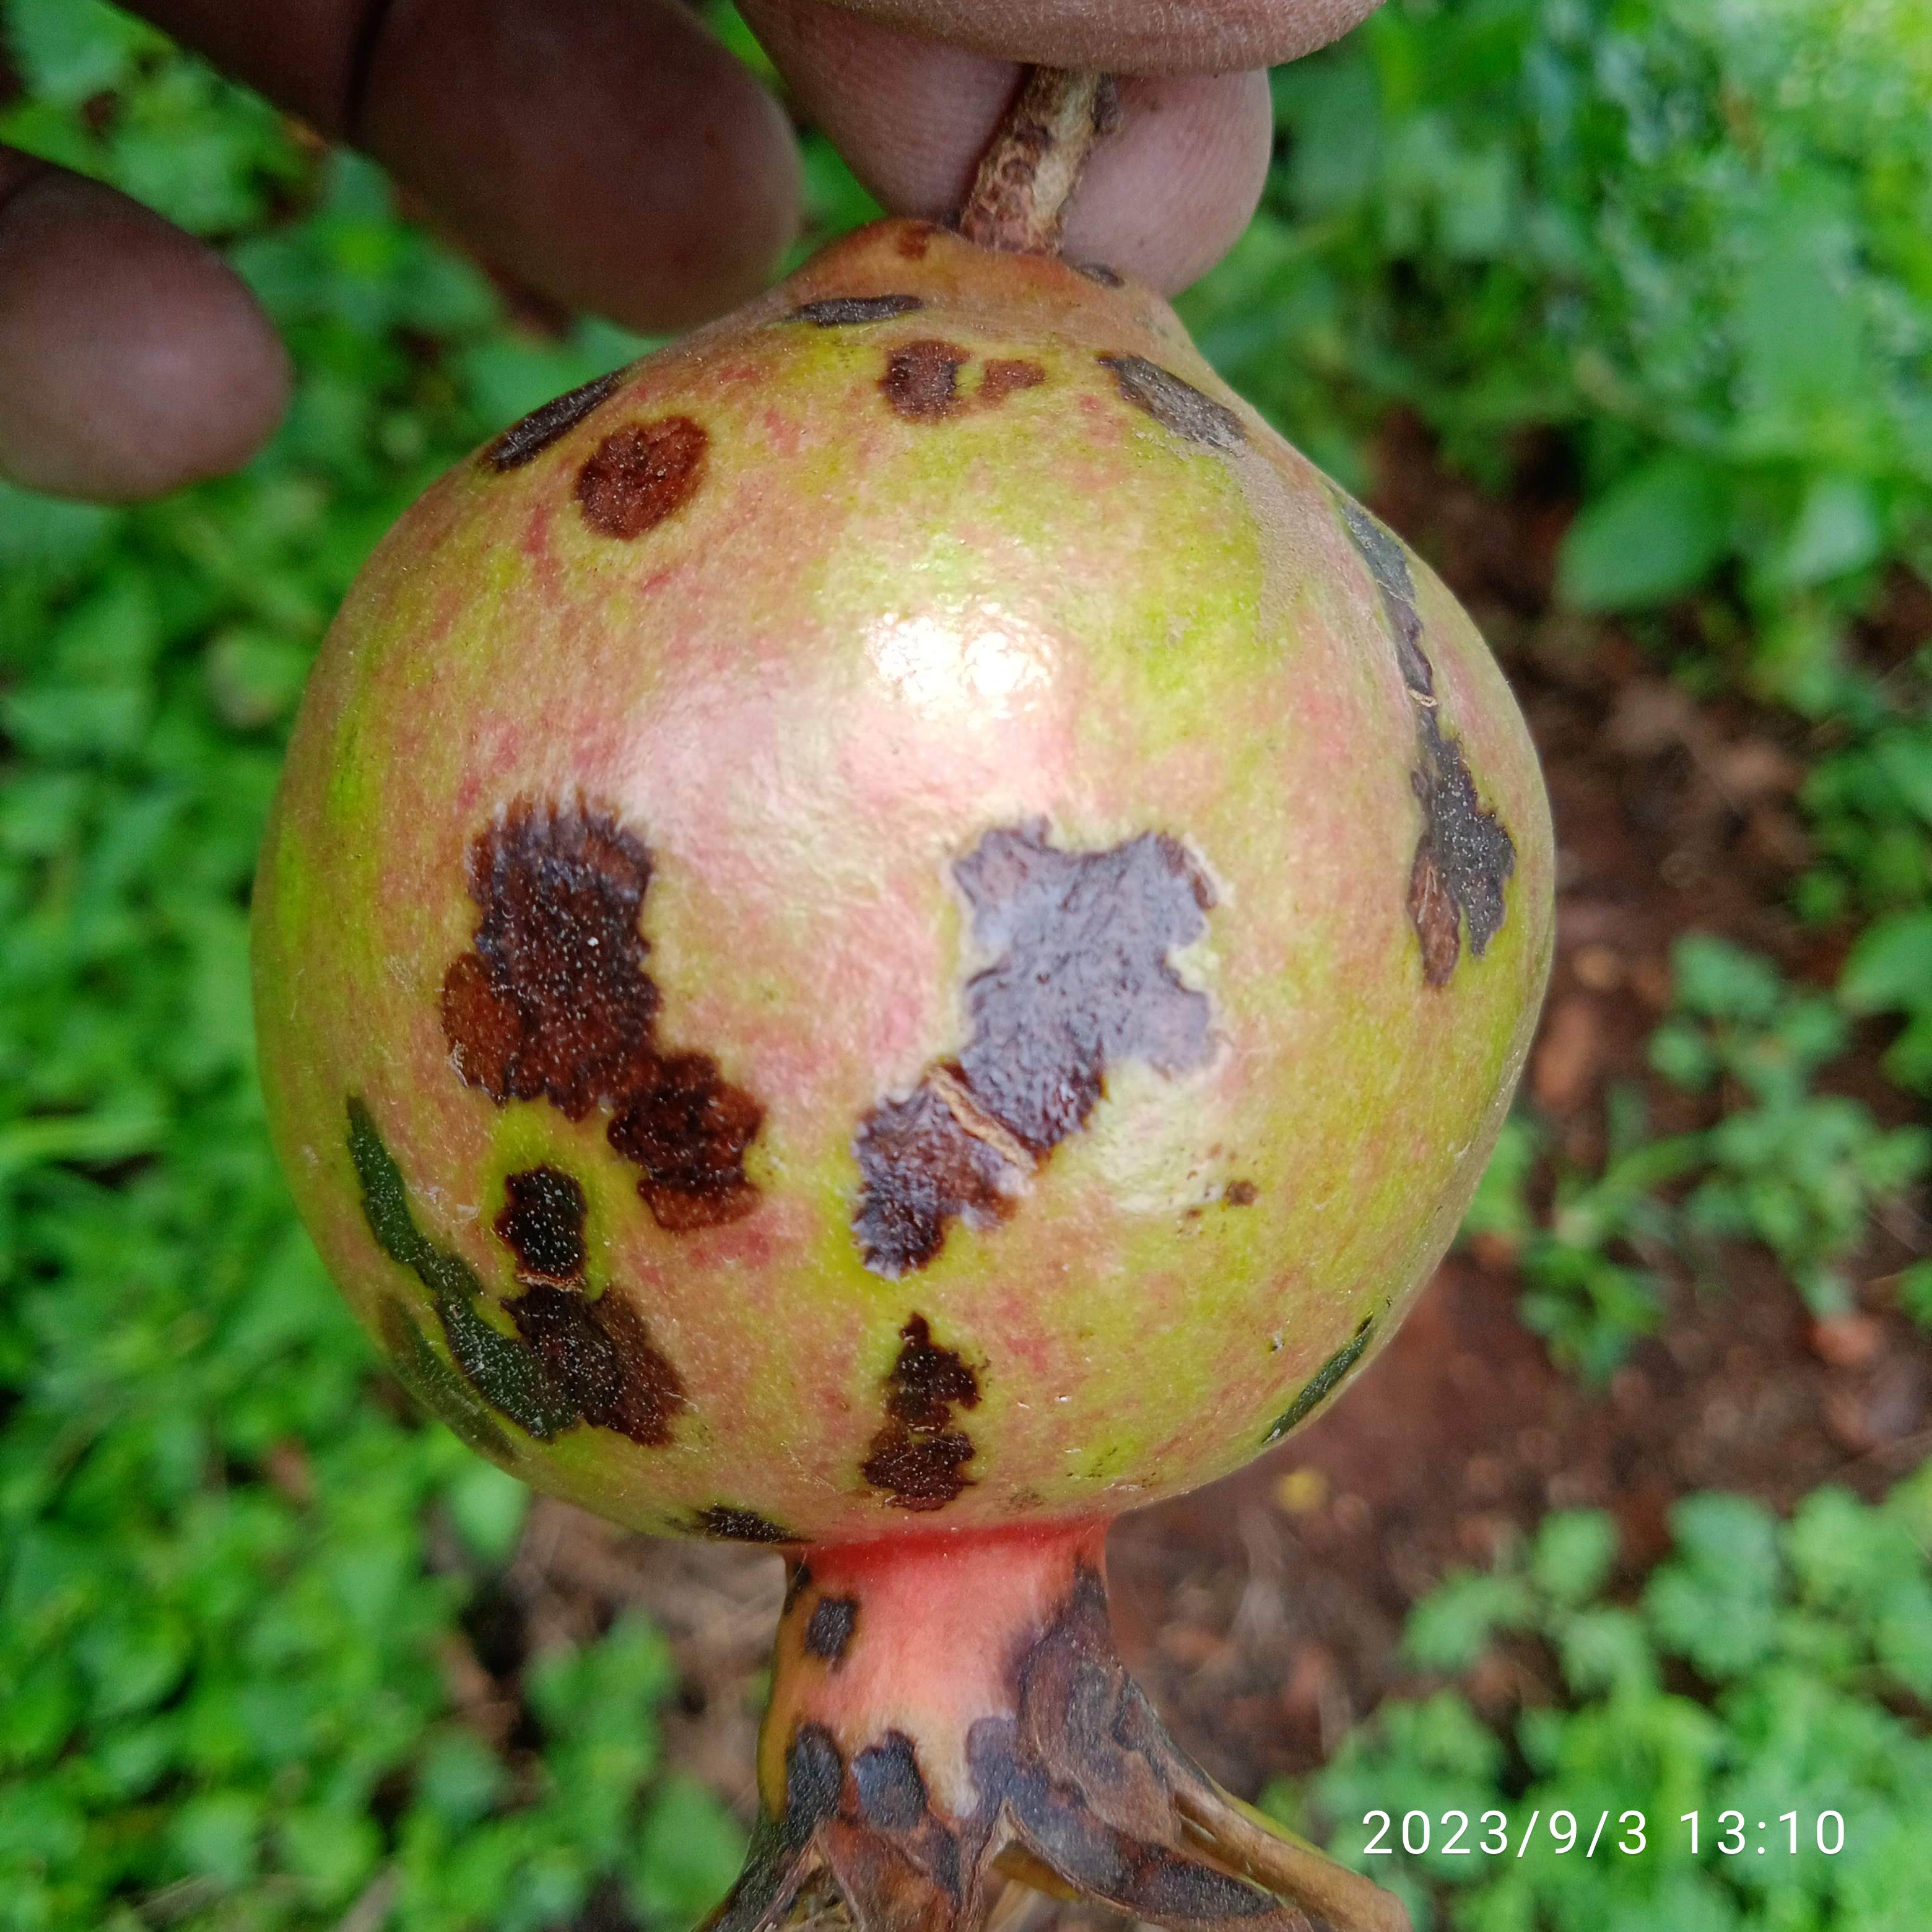
Label: Anthracnose